Mobile home

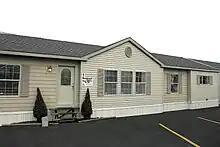
Example of a modern manufactured home in New Alexandria, Pennsylvania.

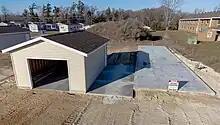
Manufactured home foundation

Mobile homes built in the United States since June 1976, legally referred to as manufactured homes, are required to meet FHA certification requirements and come with attached metal certification tags. Mobile homes permanently installed on owned land are rarely mortgageable, whereas FHA code manufactured homes are mortgageable through VA, FHA, and Fannie Mae.